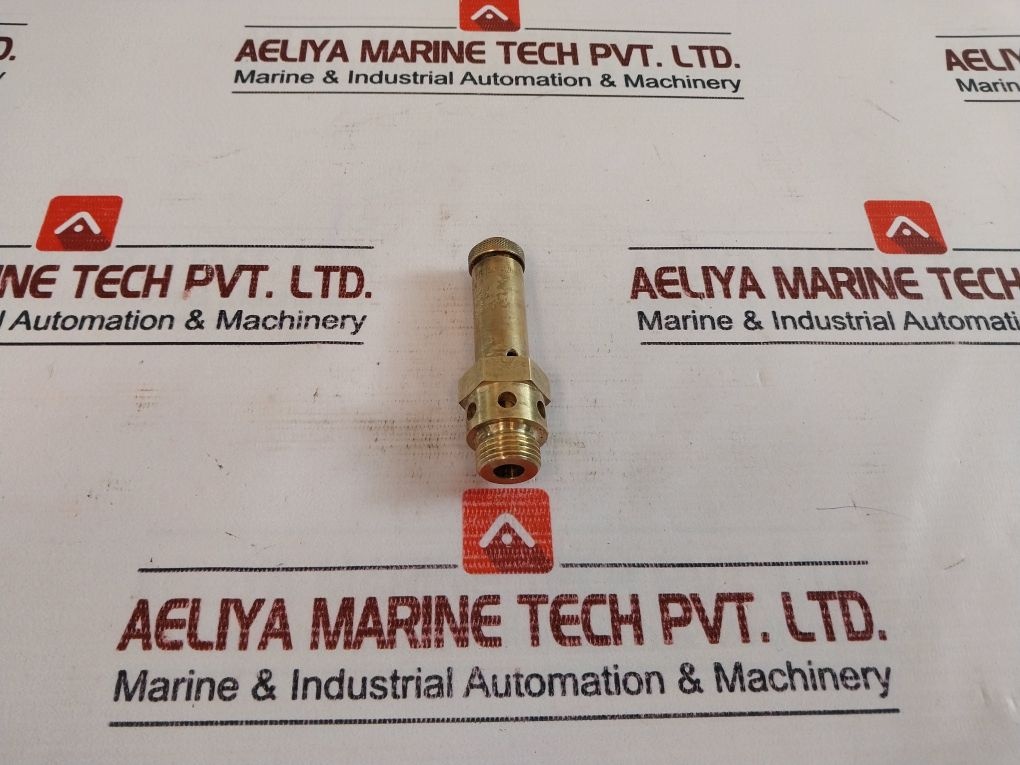
Hatlapa 9150/10 Safety Valve
Hatlapa 9150/10 Safety Valve Hatlapa 2110 -20/+200°C Cwn614 N 0685 9150/10 Dn10 A78,5 En Iso 4126-1 Nr. 07/13-06418 Aw 0,72 32,0 Bar S/G +10% Mb987 Weight: 190 Gm
Brand: Other
Category: Hardware > Plumbing > Plumbing Fittings & Supports > Plumbing Valves > Check Valves